Castlehead High School

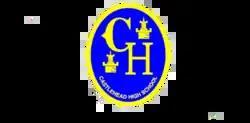

Castlehead High School is a non-denominational, mixed state secondary school in Paisley, Renfrewshire, Scotland.